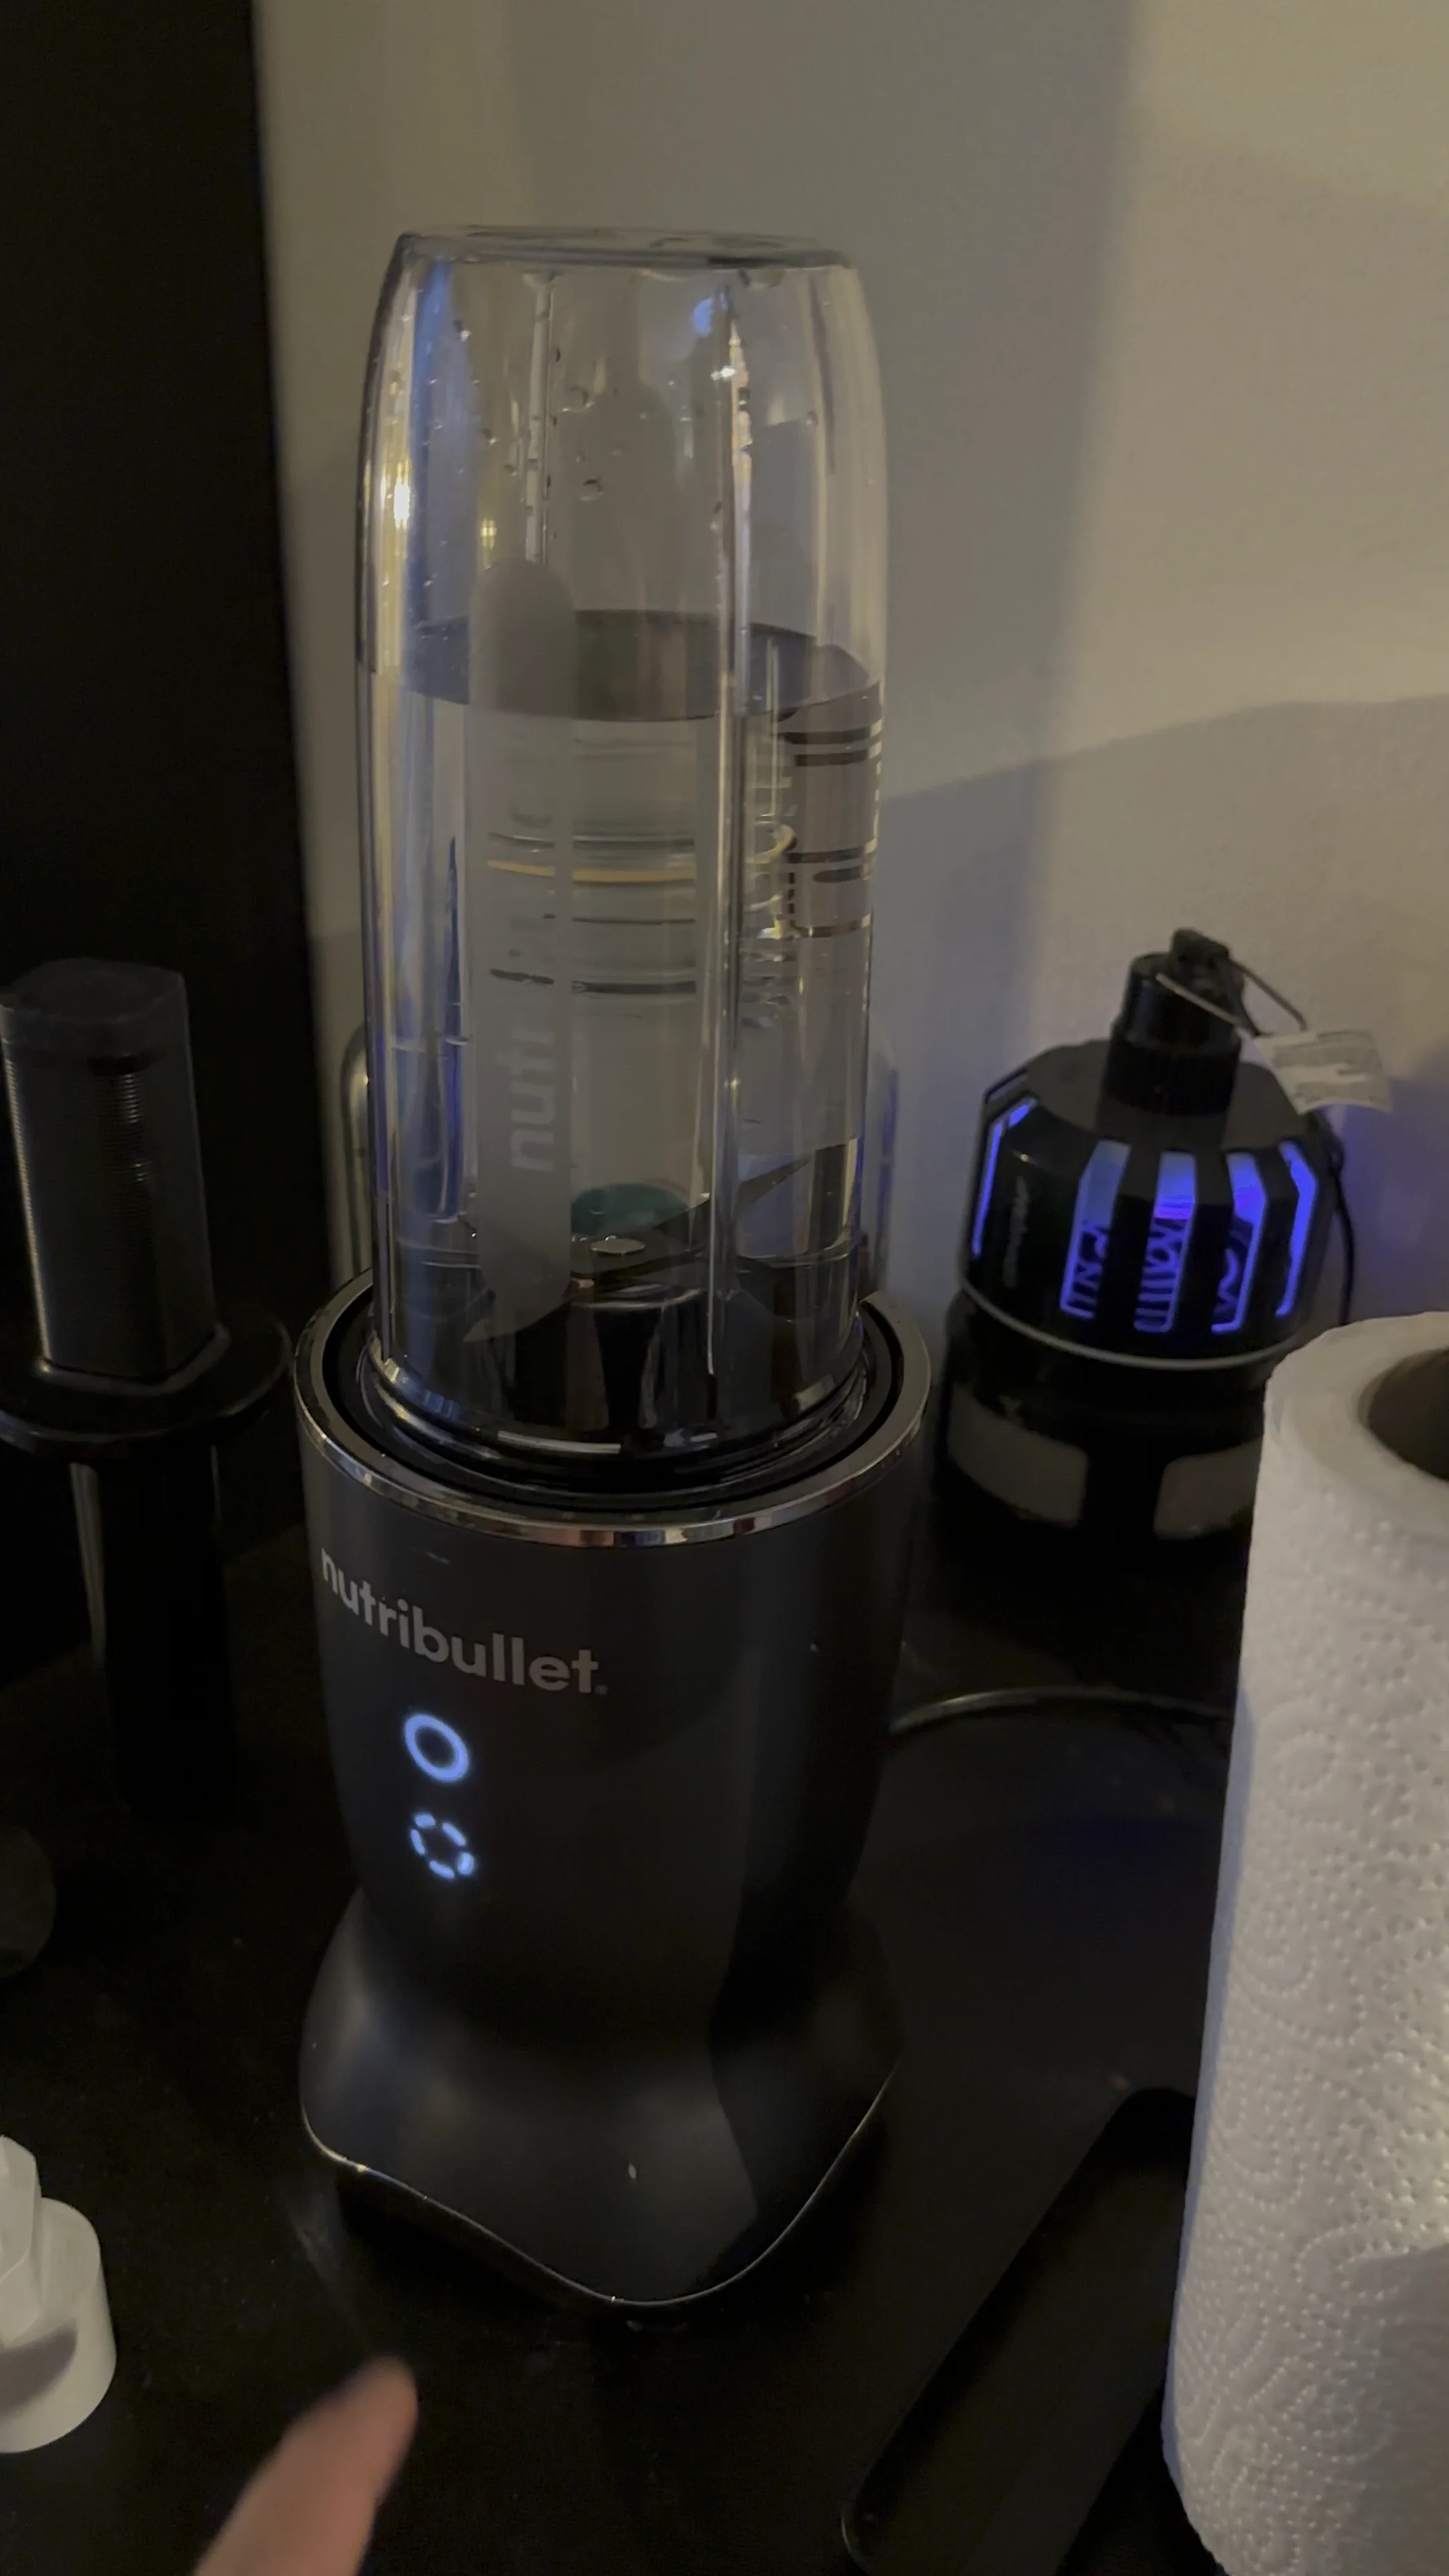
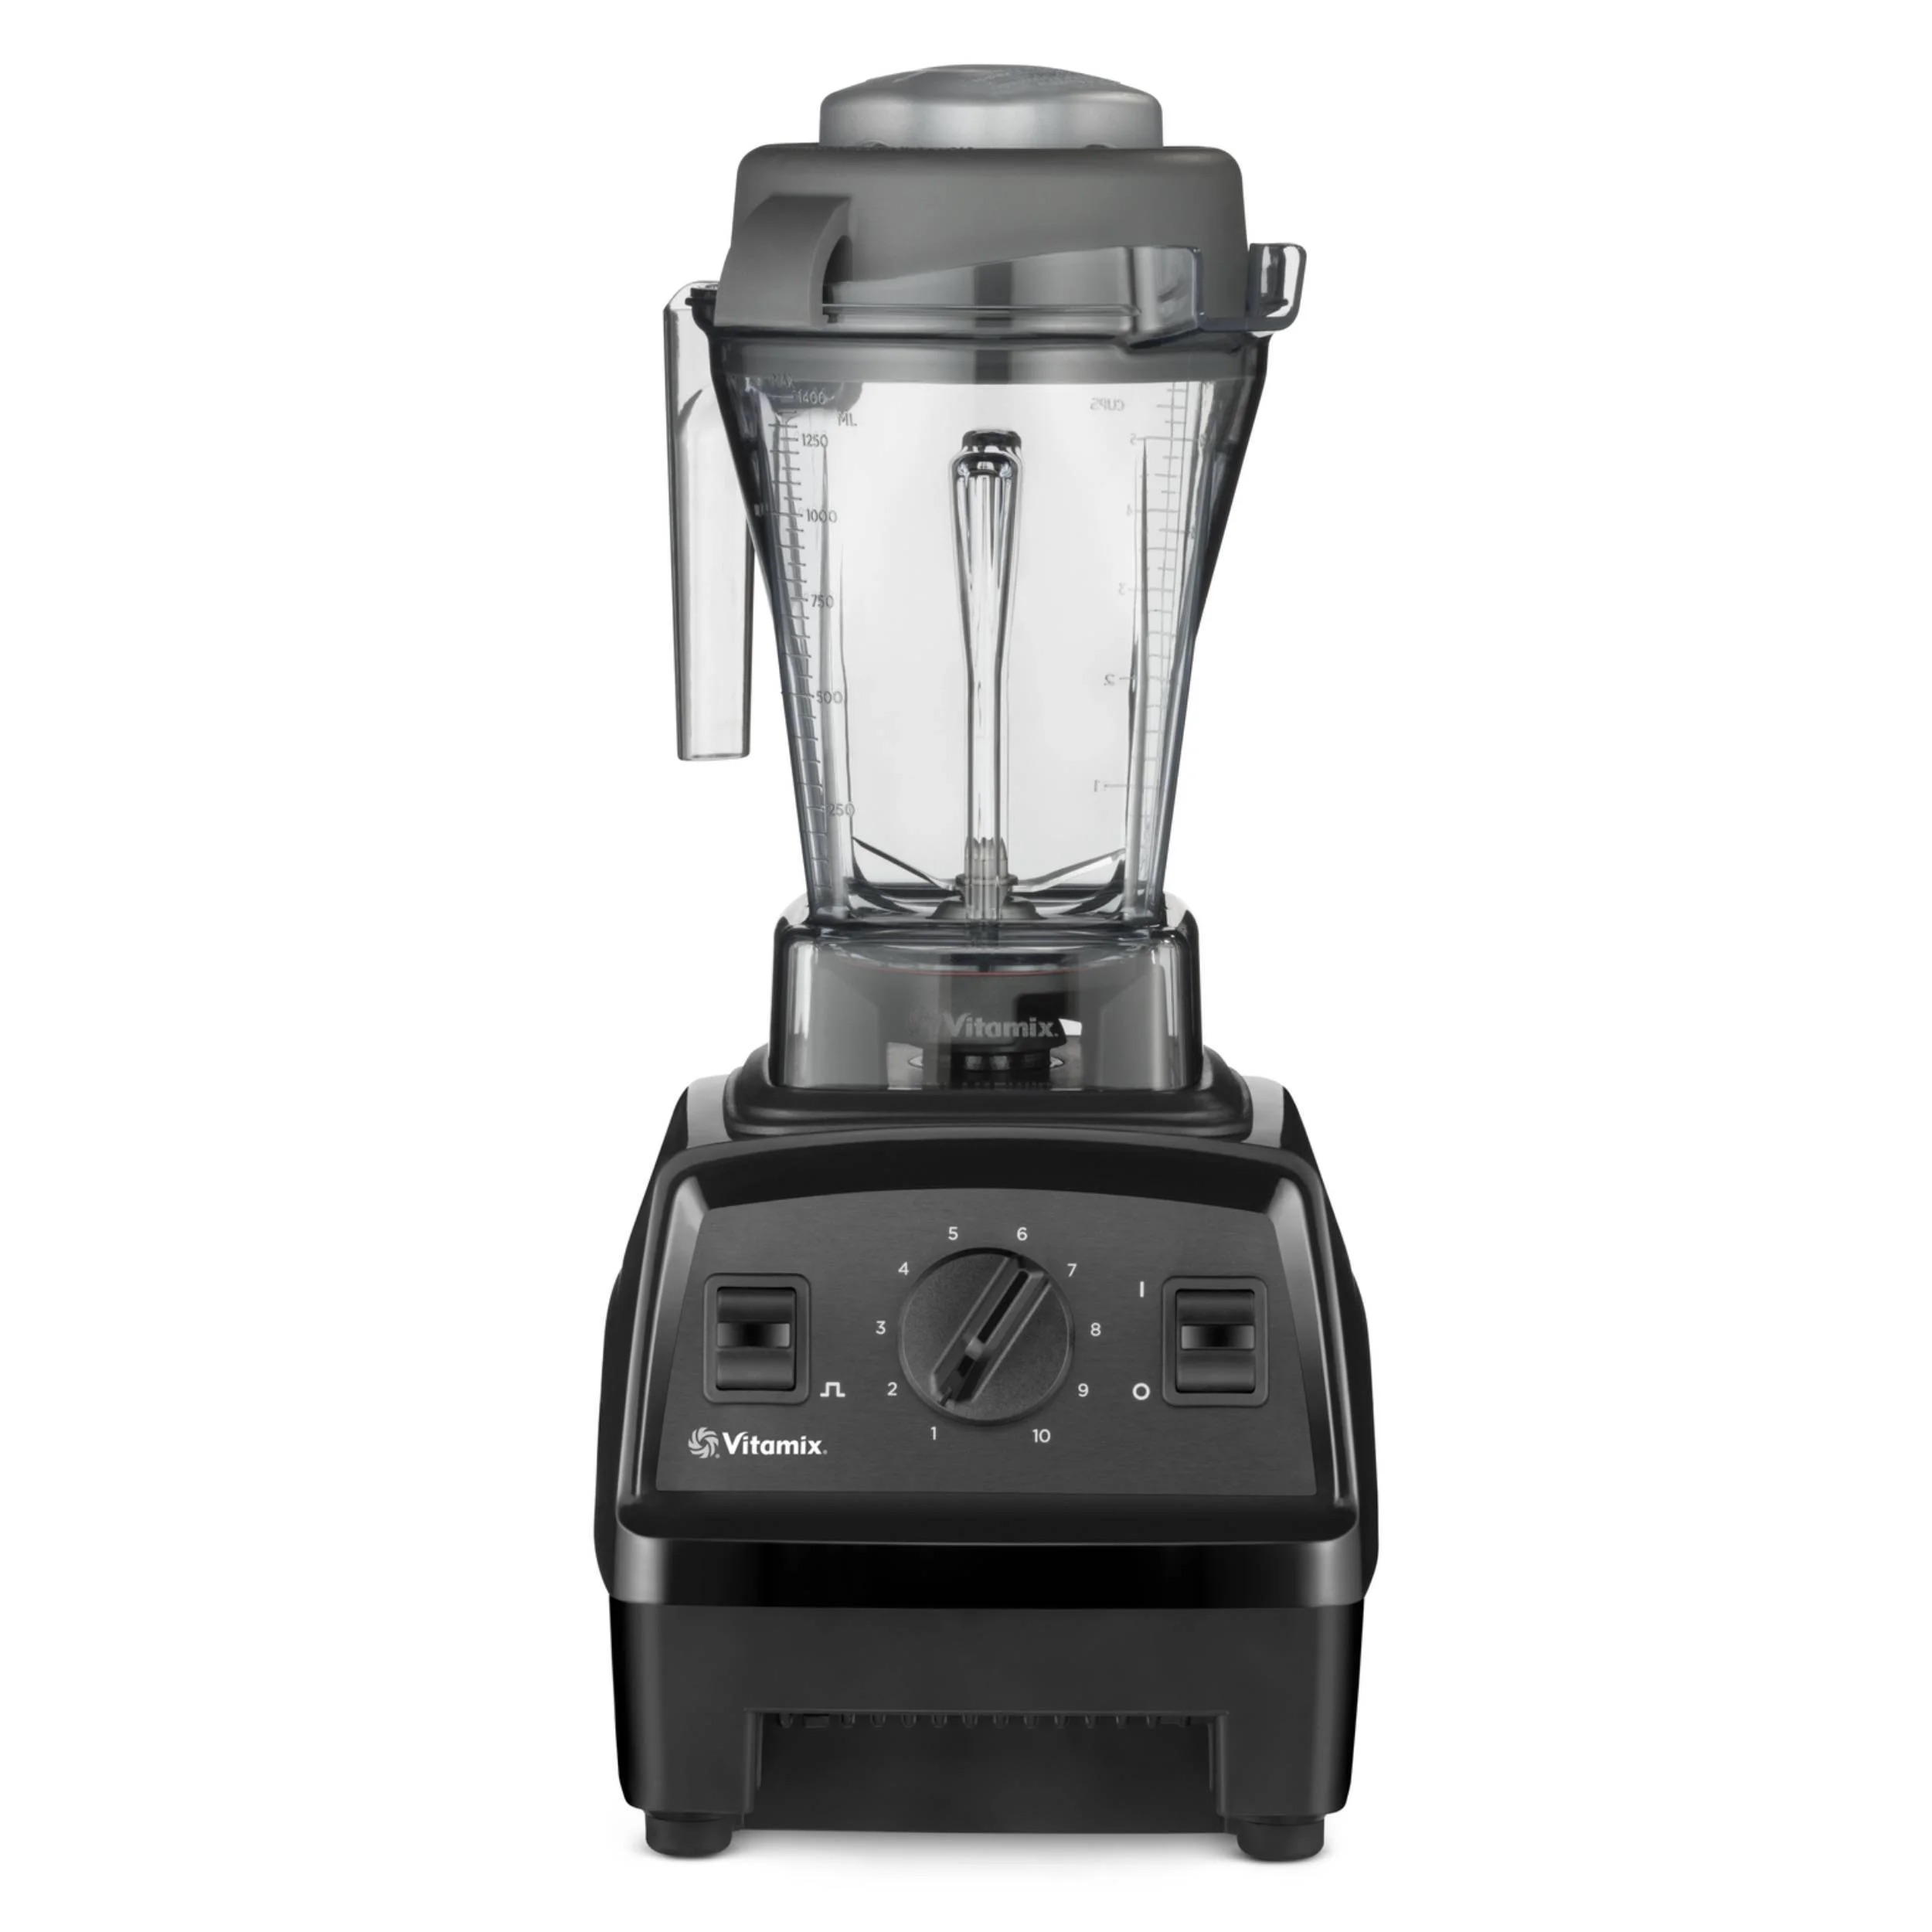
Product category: items_blender
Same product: no